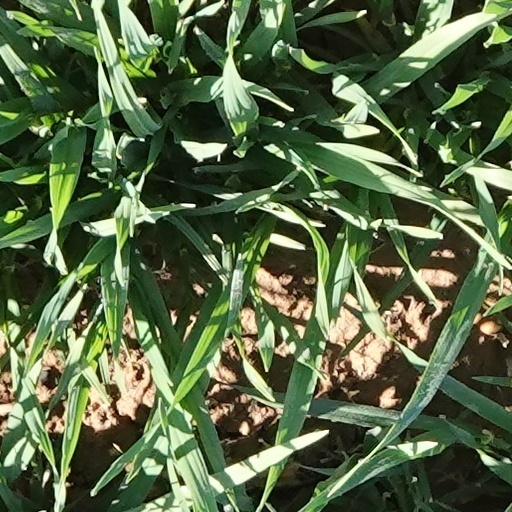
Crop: wheat